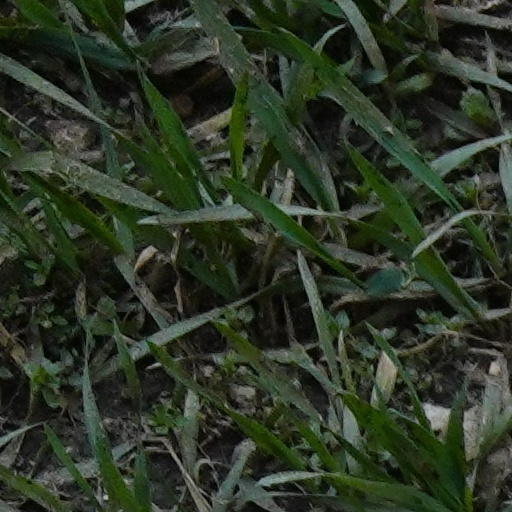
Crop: wheat